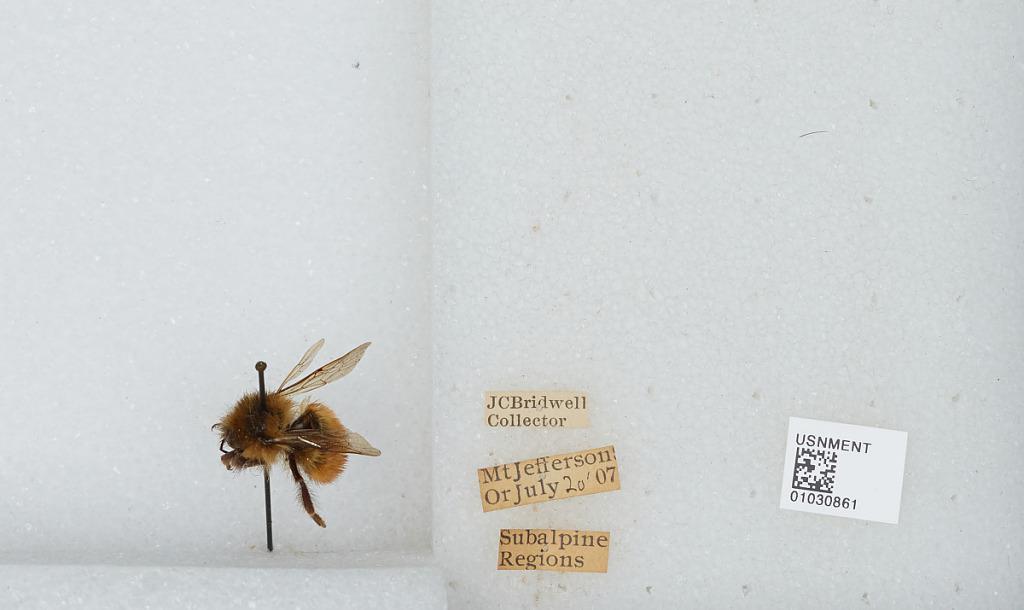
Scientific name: Bombus (Pyrobombus) melanopygus Nylander
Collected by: J. Bridwell
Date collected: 1907-7-20
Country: United States
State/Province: Oregon
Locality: Mount Jefferson
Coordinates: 44.6742, -121.799